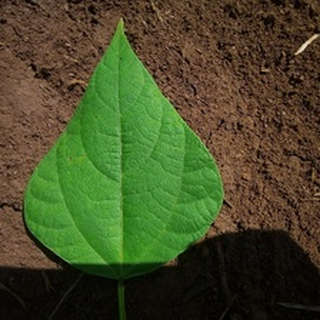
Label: healthy_bean